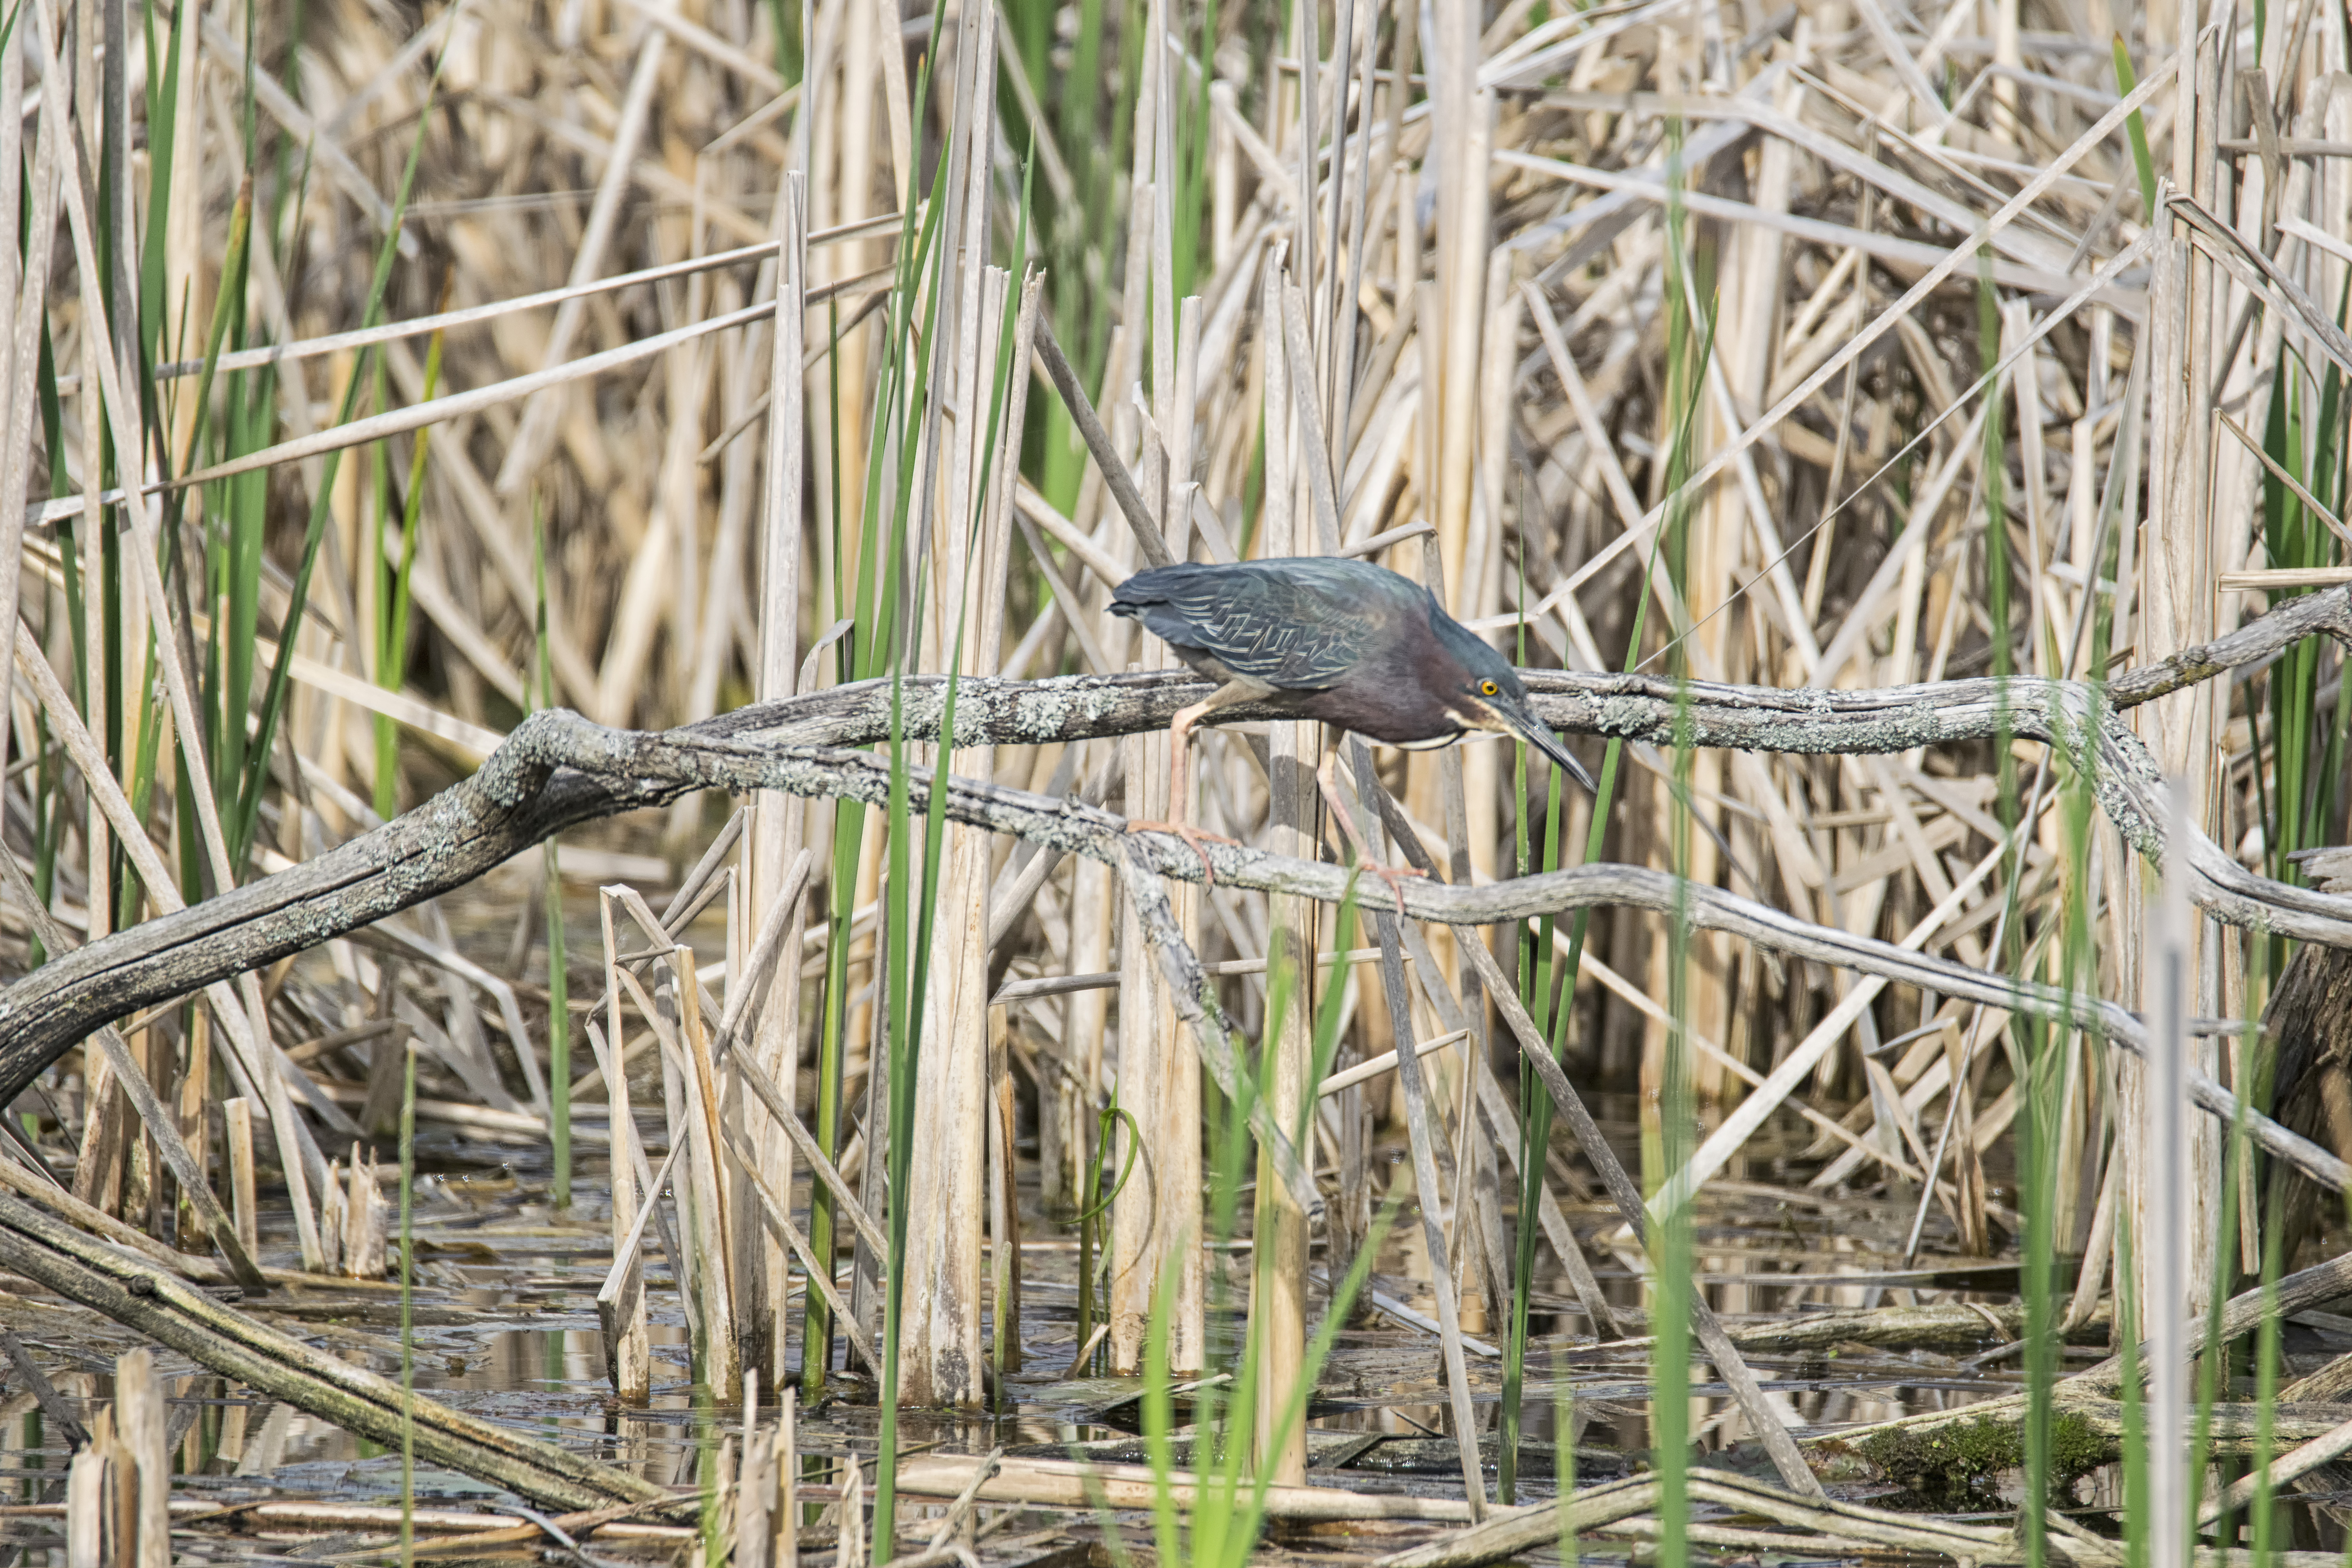
branch, bird, wildlife, green, jungle, fauna, canada, wetland, vertebrate, vert, quebec, habitat, heron, sherbrooke, oiseau, perching bird